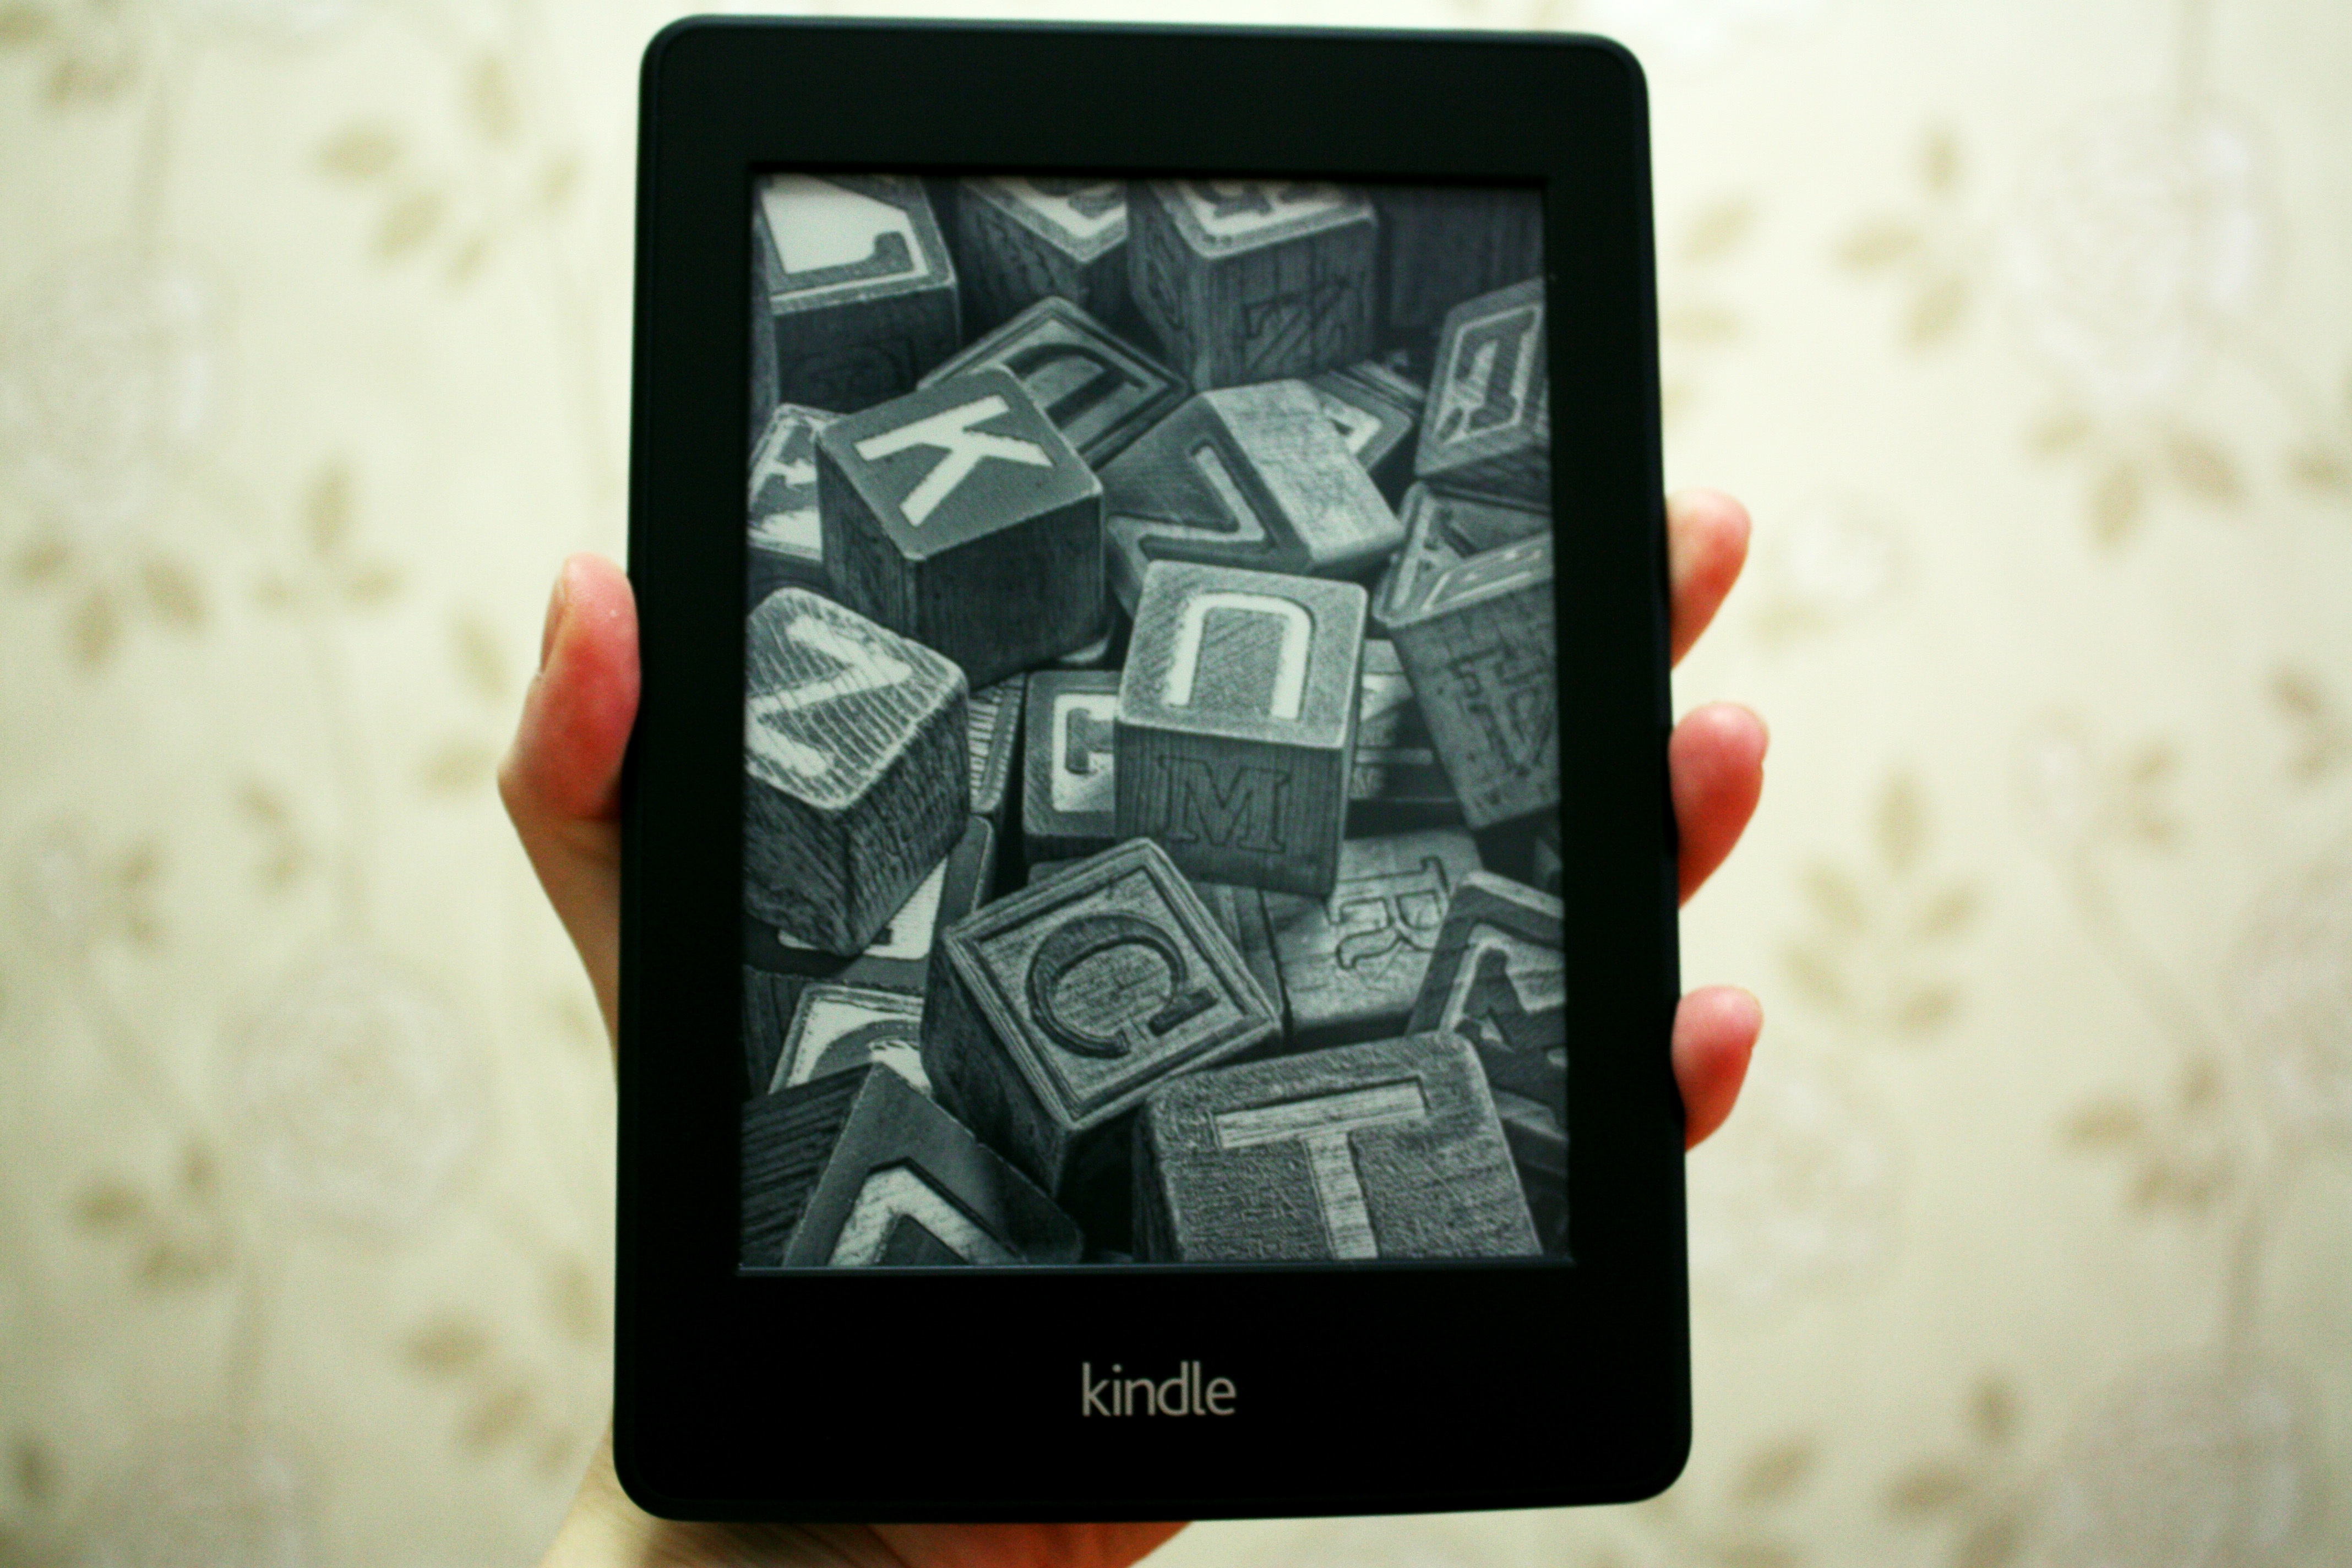
smartphone, hand, screen, technology, reading, kindle, reader, gadget, black, mobile phone, modern, device, brand, electronics, literature, design, display, digital, image, touchscreen, organ, information, e book, e reader, paper white, electronic book